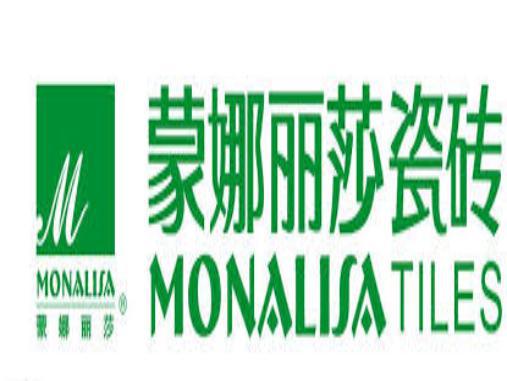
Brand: mona lisa-3
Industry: Necessities